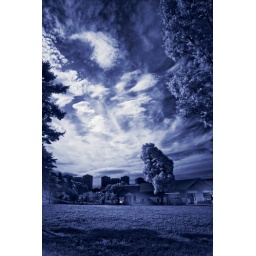
painting over the sky with blue